La Nueva Viga Market

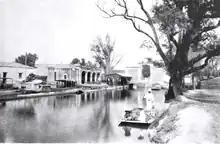
La Viga canal 1902

The major distribution of seafood products has been centered in Mexico City for many years, first at the La Viga Market in the borough of Iztacalco and now at the La Nueva Viga Market in Iztapalapa. The reason the main seafood market is in the capital, rather than in a coastal city, is that Mexico City has a long history of being the economic center of the country. Since pre Hispanic times, much of the seafood and other produce either ended up or passed through here. The people of the Mexico City area have also become accustomed to enjoying the bounty provided by almost all of the states, so the demand for seafood is greatest here.